Borough of Middlesbrough

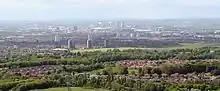
Skyline of Middlesbrough

The council operates a with directly elected Mayor of Middlesbrough. The political composition of the council, as of the May 2019 local election, is Independent 23, Labour 20; and Conservative 3.